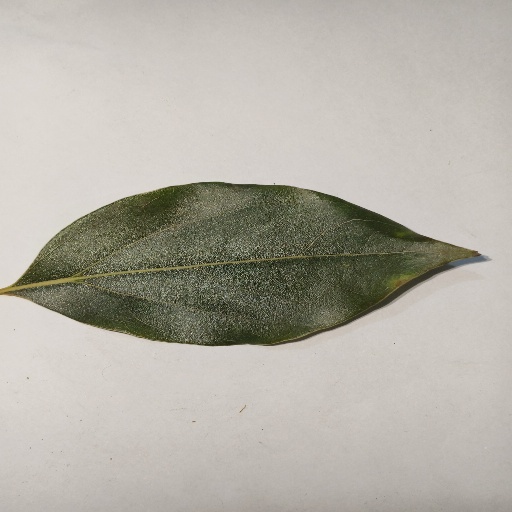
Species: Camphor
Leaf condition: Healthy Leaf